Strategic Defense Initiative

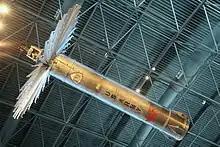
diameter web deployed by Homing Overlay Experiment

Given concerns about previous programs' nuclear-tipped interceptors, in the 1980s the US Army began studies about the feasibility of kinetic hit-to-kill vehicles, i.e. interceptors that would destroy incoming ballistic missiles by colliding with them.